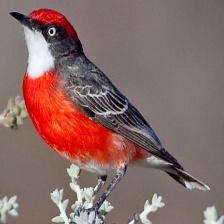
Species: CRIMSON CHAT
Scientific name: EPTHIANURA TRICOLOR